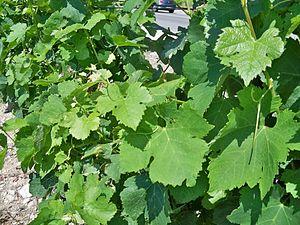
Feuilles de vignes - Syrah
L’ampélographie est la discipline commune à la botanique et à l'œnologie traitant des cultivars de vignes cultivés en viticulture : les cépages.
La syrah est un cépage noir français et suisse, caractéristique de la partie septentrionale des Côtes du Rhône et de la Vallée du Rhône. Aujourd'hui en augmentation de surface, il est en passe de devenir un cépage à vocation mondiale.